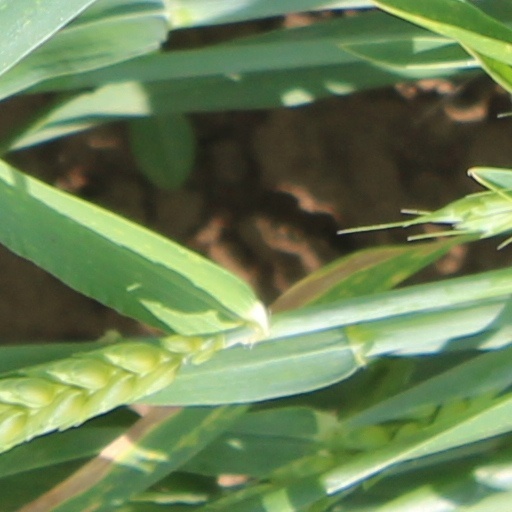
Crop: wheat